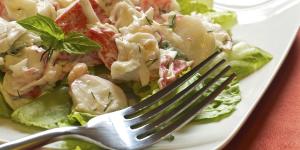
ensalada de cangrejo y yogurt